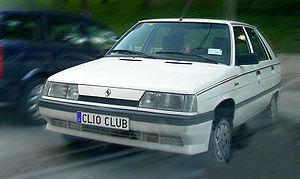
FASA-Renault est une filiale espagnole du constructeur automobile Renault. Au départ, la Fasa était une société à 85 % espagnole. Sa première usine située à Valladolid fabrique des automobiles 4 CV à partir de 1953, Dauphine à partir de 1959 et R4 à partir de 1963. FASA signifie « Fabrication d'automobiles société anonyme ».